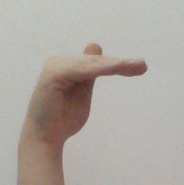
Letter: khaa